Toronto goth scene

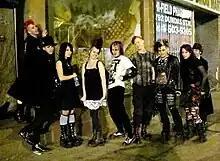
Toronto goths on Dundas Street West in 2008

"Forever Knight" (1992–1996) was an internationally aired television series filmed in and around Toronto about an 800-year-old vampire who becomes a member of the Metropolitan Toronto Police and attempts to regain his humanity. The local references, landmarks and street names intrigued fans as part of a city of vampires.